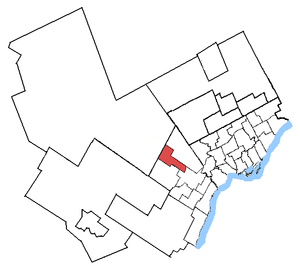
Brampton—Springdale est une ancienne circonscription électorale fédérale et provinciale en Ontario.
Brampton—Springdale est une ancienne circonscription provinciale de l'Ontario représentée à l'Assemblée législative de l'Ontario depuis 2007.